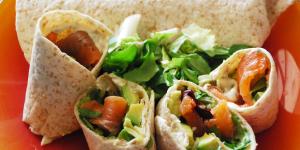
wrap de salmon ahumado